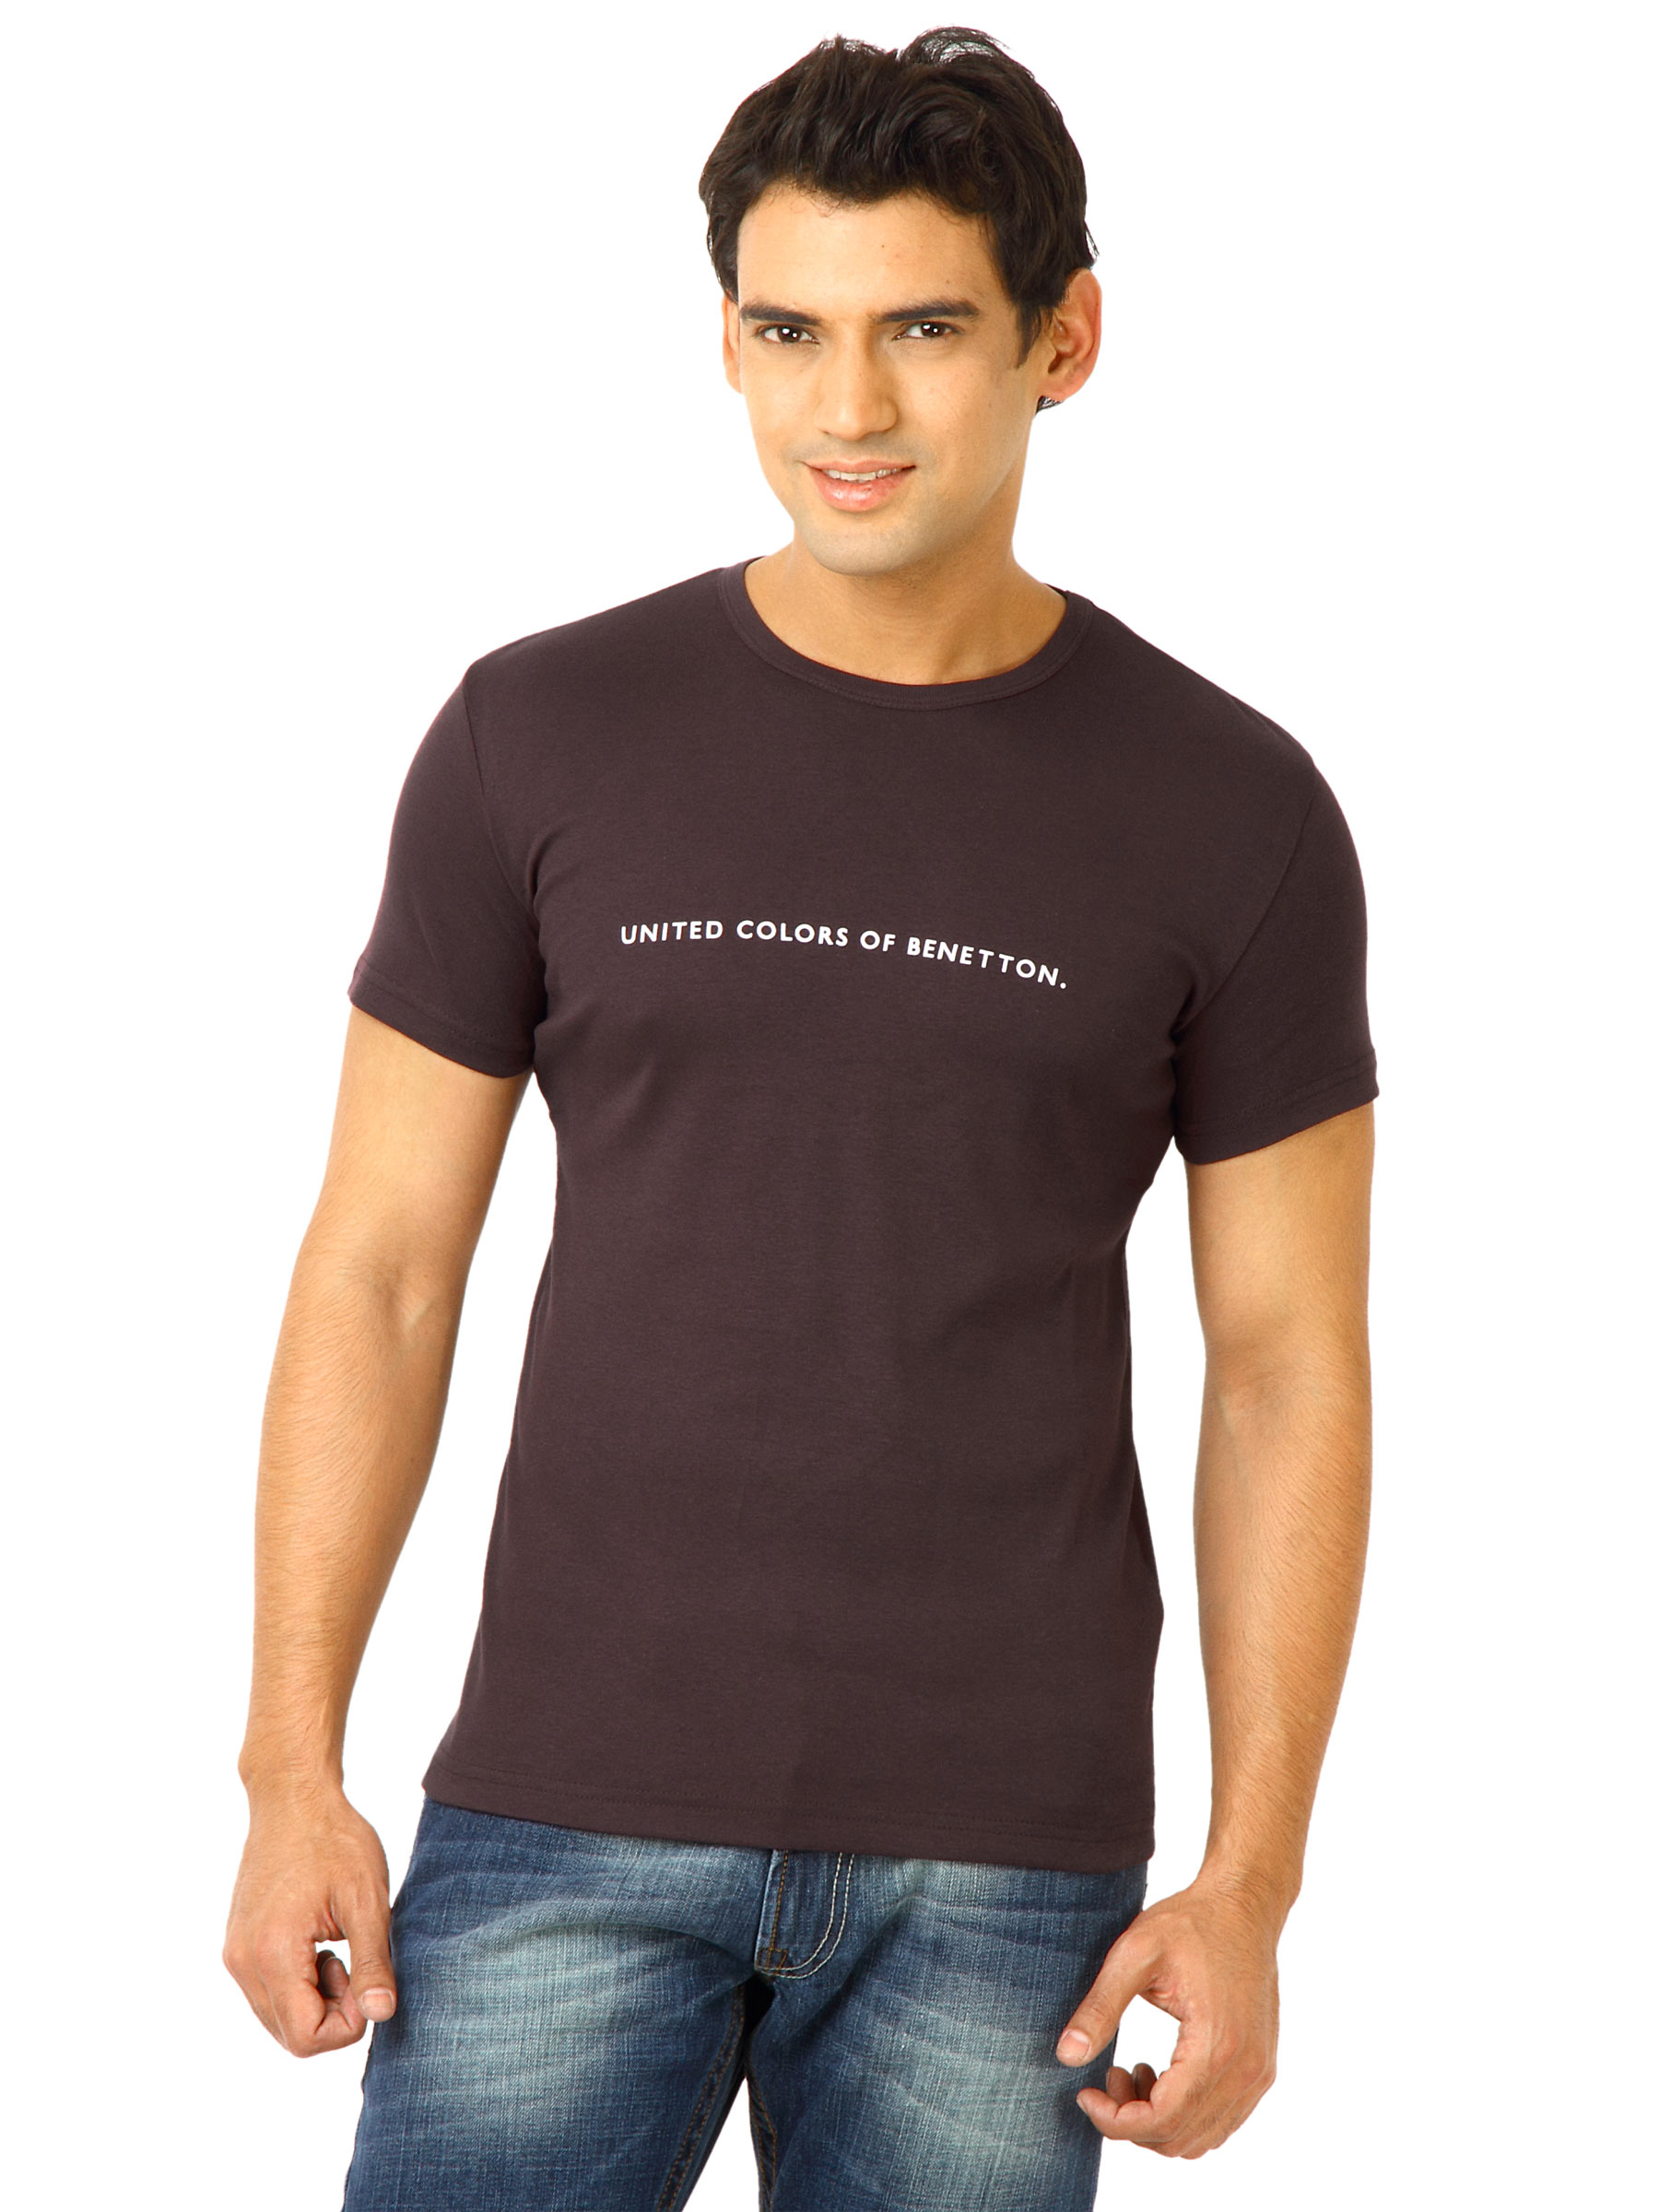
United Colors of Benetton Men Solid Purple Tshirts
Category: Apparel / Topwear / Tshirts
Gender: Men
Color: Purple
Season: Fall 2011
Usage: Casual